Aminidivi

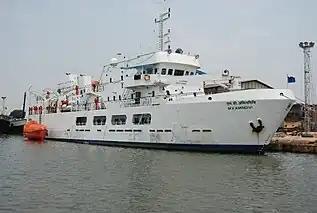
M.V. Amindivi, a passenger ship of the Lakshadweep Islands administration named after the island subgroup

The Aminidivi Islands are one of the three island subgroups in the Union Territory of Lakshadweep, India. It is the northern group of the Lakshadweep, separated from the Laccadive Islands subgroup roughly by the 11th parallel north. The total land area of the group is 9.26 km.